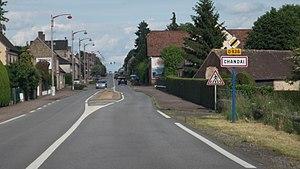
Chandai est une commune française, située dans le département de l'Orne en région Normandie, peuplée de 664 habitants.